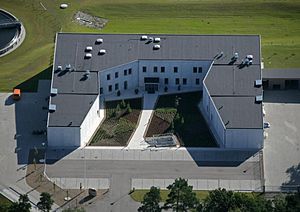
Hadsund / Erhverv
Mariagerfjord Vands hovedkontor i Hadsund.
Administrationsbygningen
Hadsund er en fjordby i Himmerland med 4.971 indbyggere. Byen, der er hovedby i det østlige Himmerland, er vokset op omkring det gamle færgested. Afstanden over Mariager Fjord er kortest ved Hadsund hvilket betød, at Hadsundbroen blev bygget. Via broen udgør byen et trafikalt knudepunkt mellem Kronjylland og Himmerland.